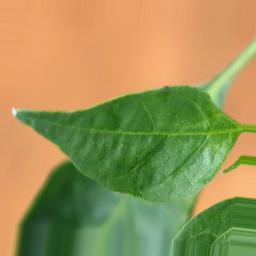
Label: healthy